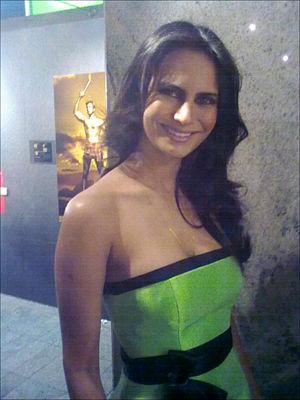
Miss Brésil est un concours de beauté féminine, destiné aux jeunes femmes habitantes et de nationalité brésilienne. La lauréate représente le pays au concours de Miss Univers et sa dauphine au concours de Miss International.
Miss Univers 2009, est la 58ᵉ édition du concours Miss Univers, qui a lieu le 23 août 2009 à Atlantis Paradise Island, aux Bahamas. La cérémonie a été animé par l'actrice Claudia Jordan et l'animateur de radio américain Billy Bush, qui avait déjà présenté l'élection en 2003, 2004 et 2005.